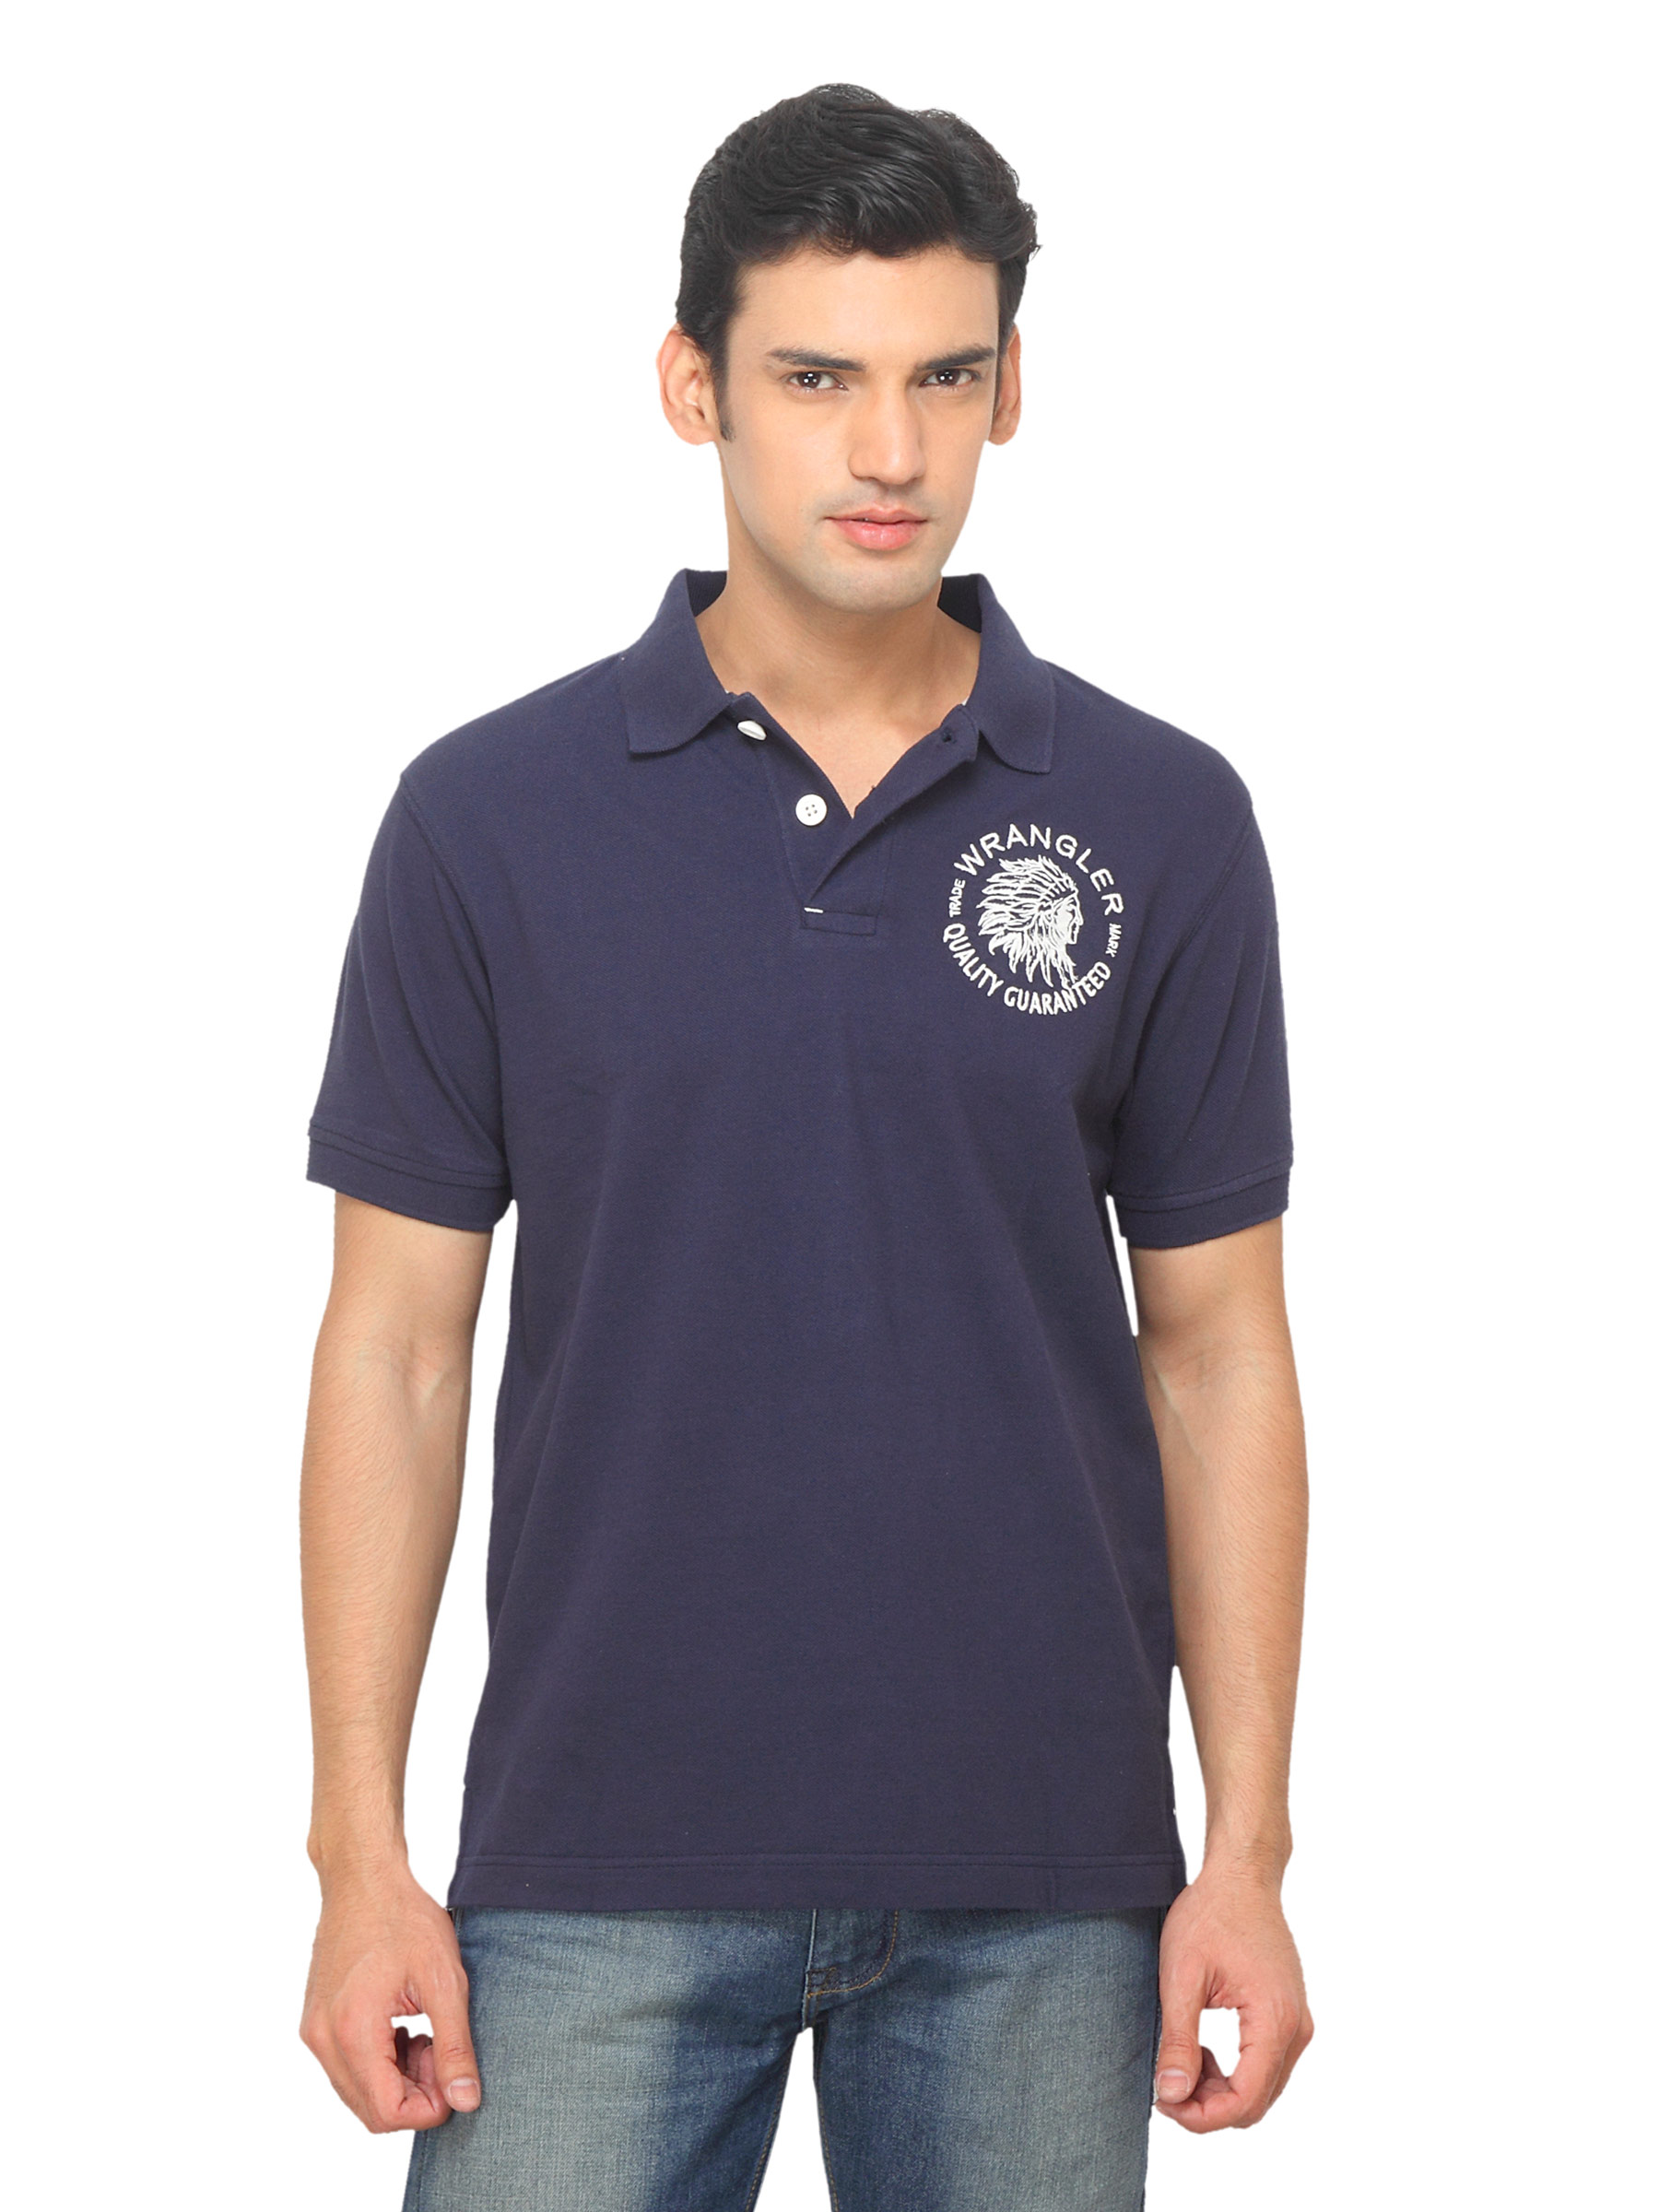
Wrangler Men Urban Folk Polo Navy Blue T-shirt
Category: Apparel / Topwear / Tshirts
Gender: Men
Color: Navy Blue
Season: Summer 2012
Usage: Casual